Nicola van Houbraken

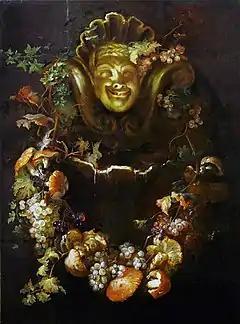
"Still life with fountain and garland of flowers and fruit"

An example of a garland painting by van Houbraken is the "Trompe-l'œil with a marble bas relief representing the Pentecost with flowers" (Finarte S.p.A. Old Master Paintings and 19th Century Art sale of 25 November 2019 lot 339). This garland painting shows a garland of flowers around a cartouche which is a "trompe-l'œil" bas relief representing the Pentecost.